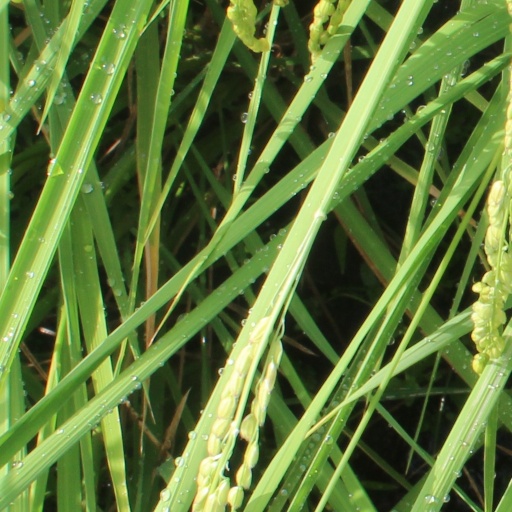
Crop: rice